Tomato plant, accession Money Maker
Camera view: tilt-top (135 deg); turntable rotation: 300 degrees
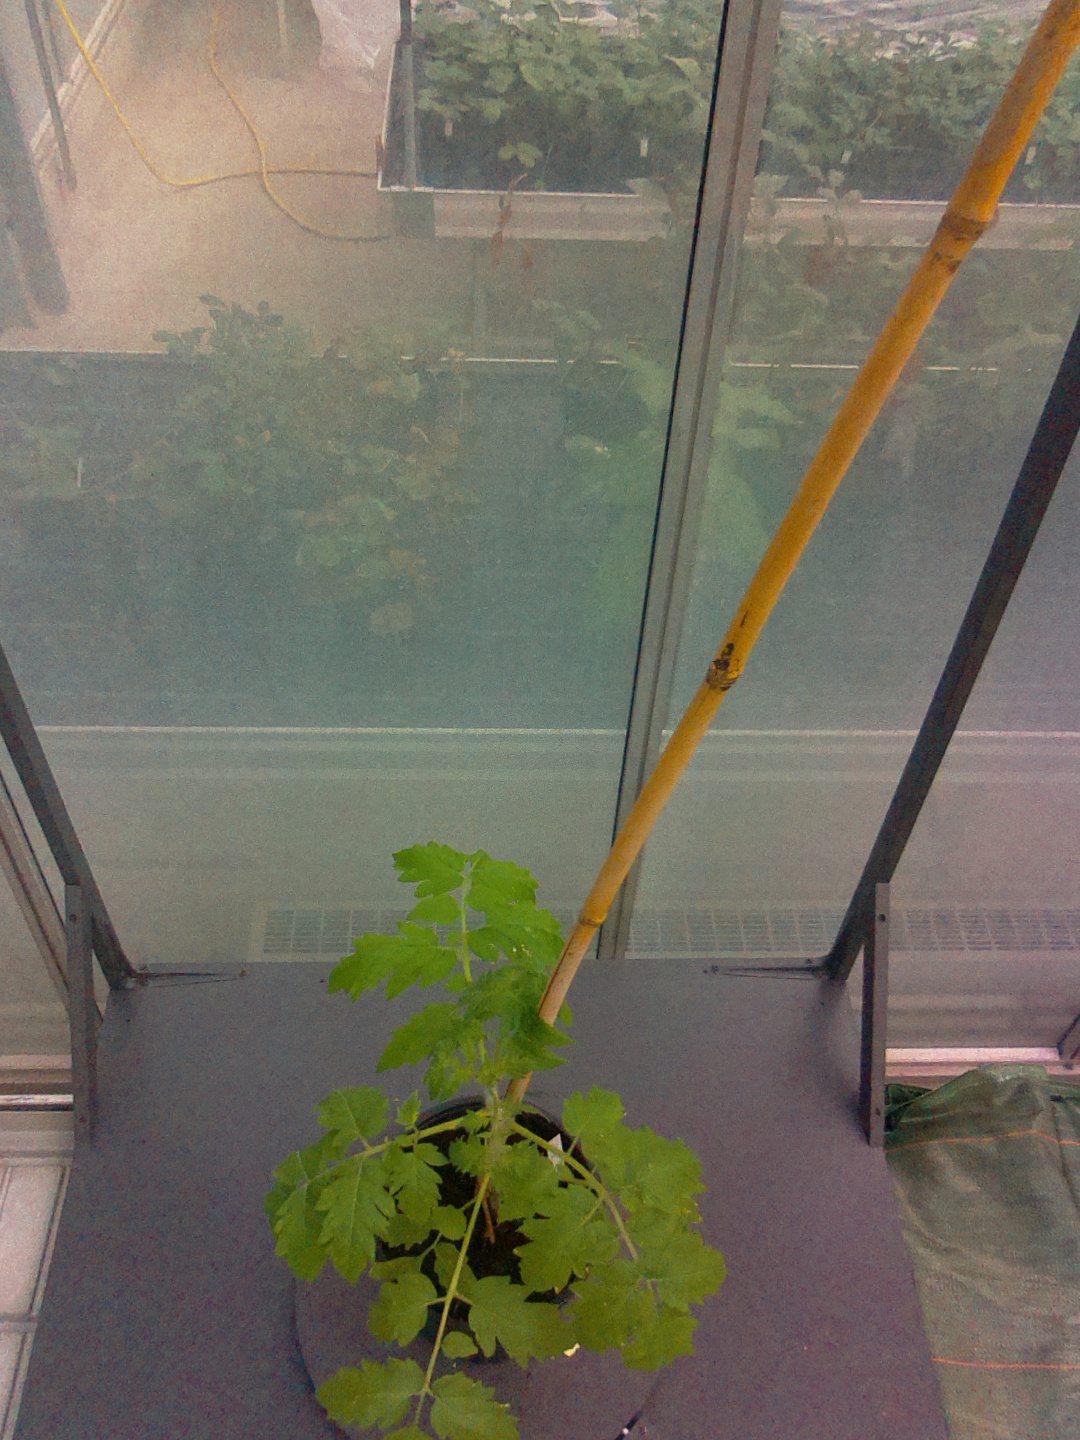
BBCH growth stage 13: 6 of true leaves visible